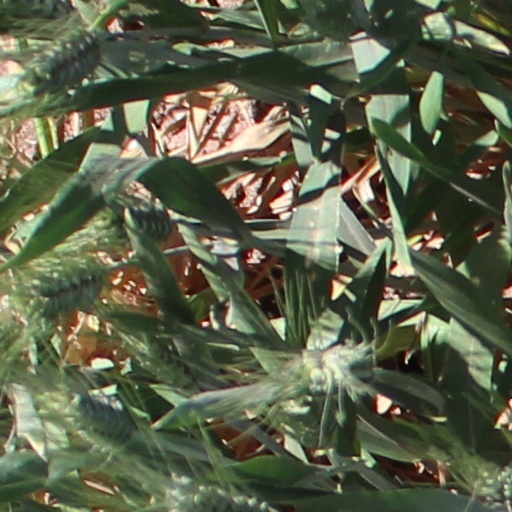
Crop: wheat